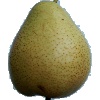
Label: Pear Forelle 1